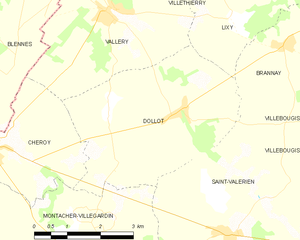
Carte des communes françaises Dollot